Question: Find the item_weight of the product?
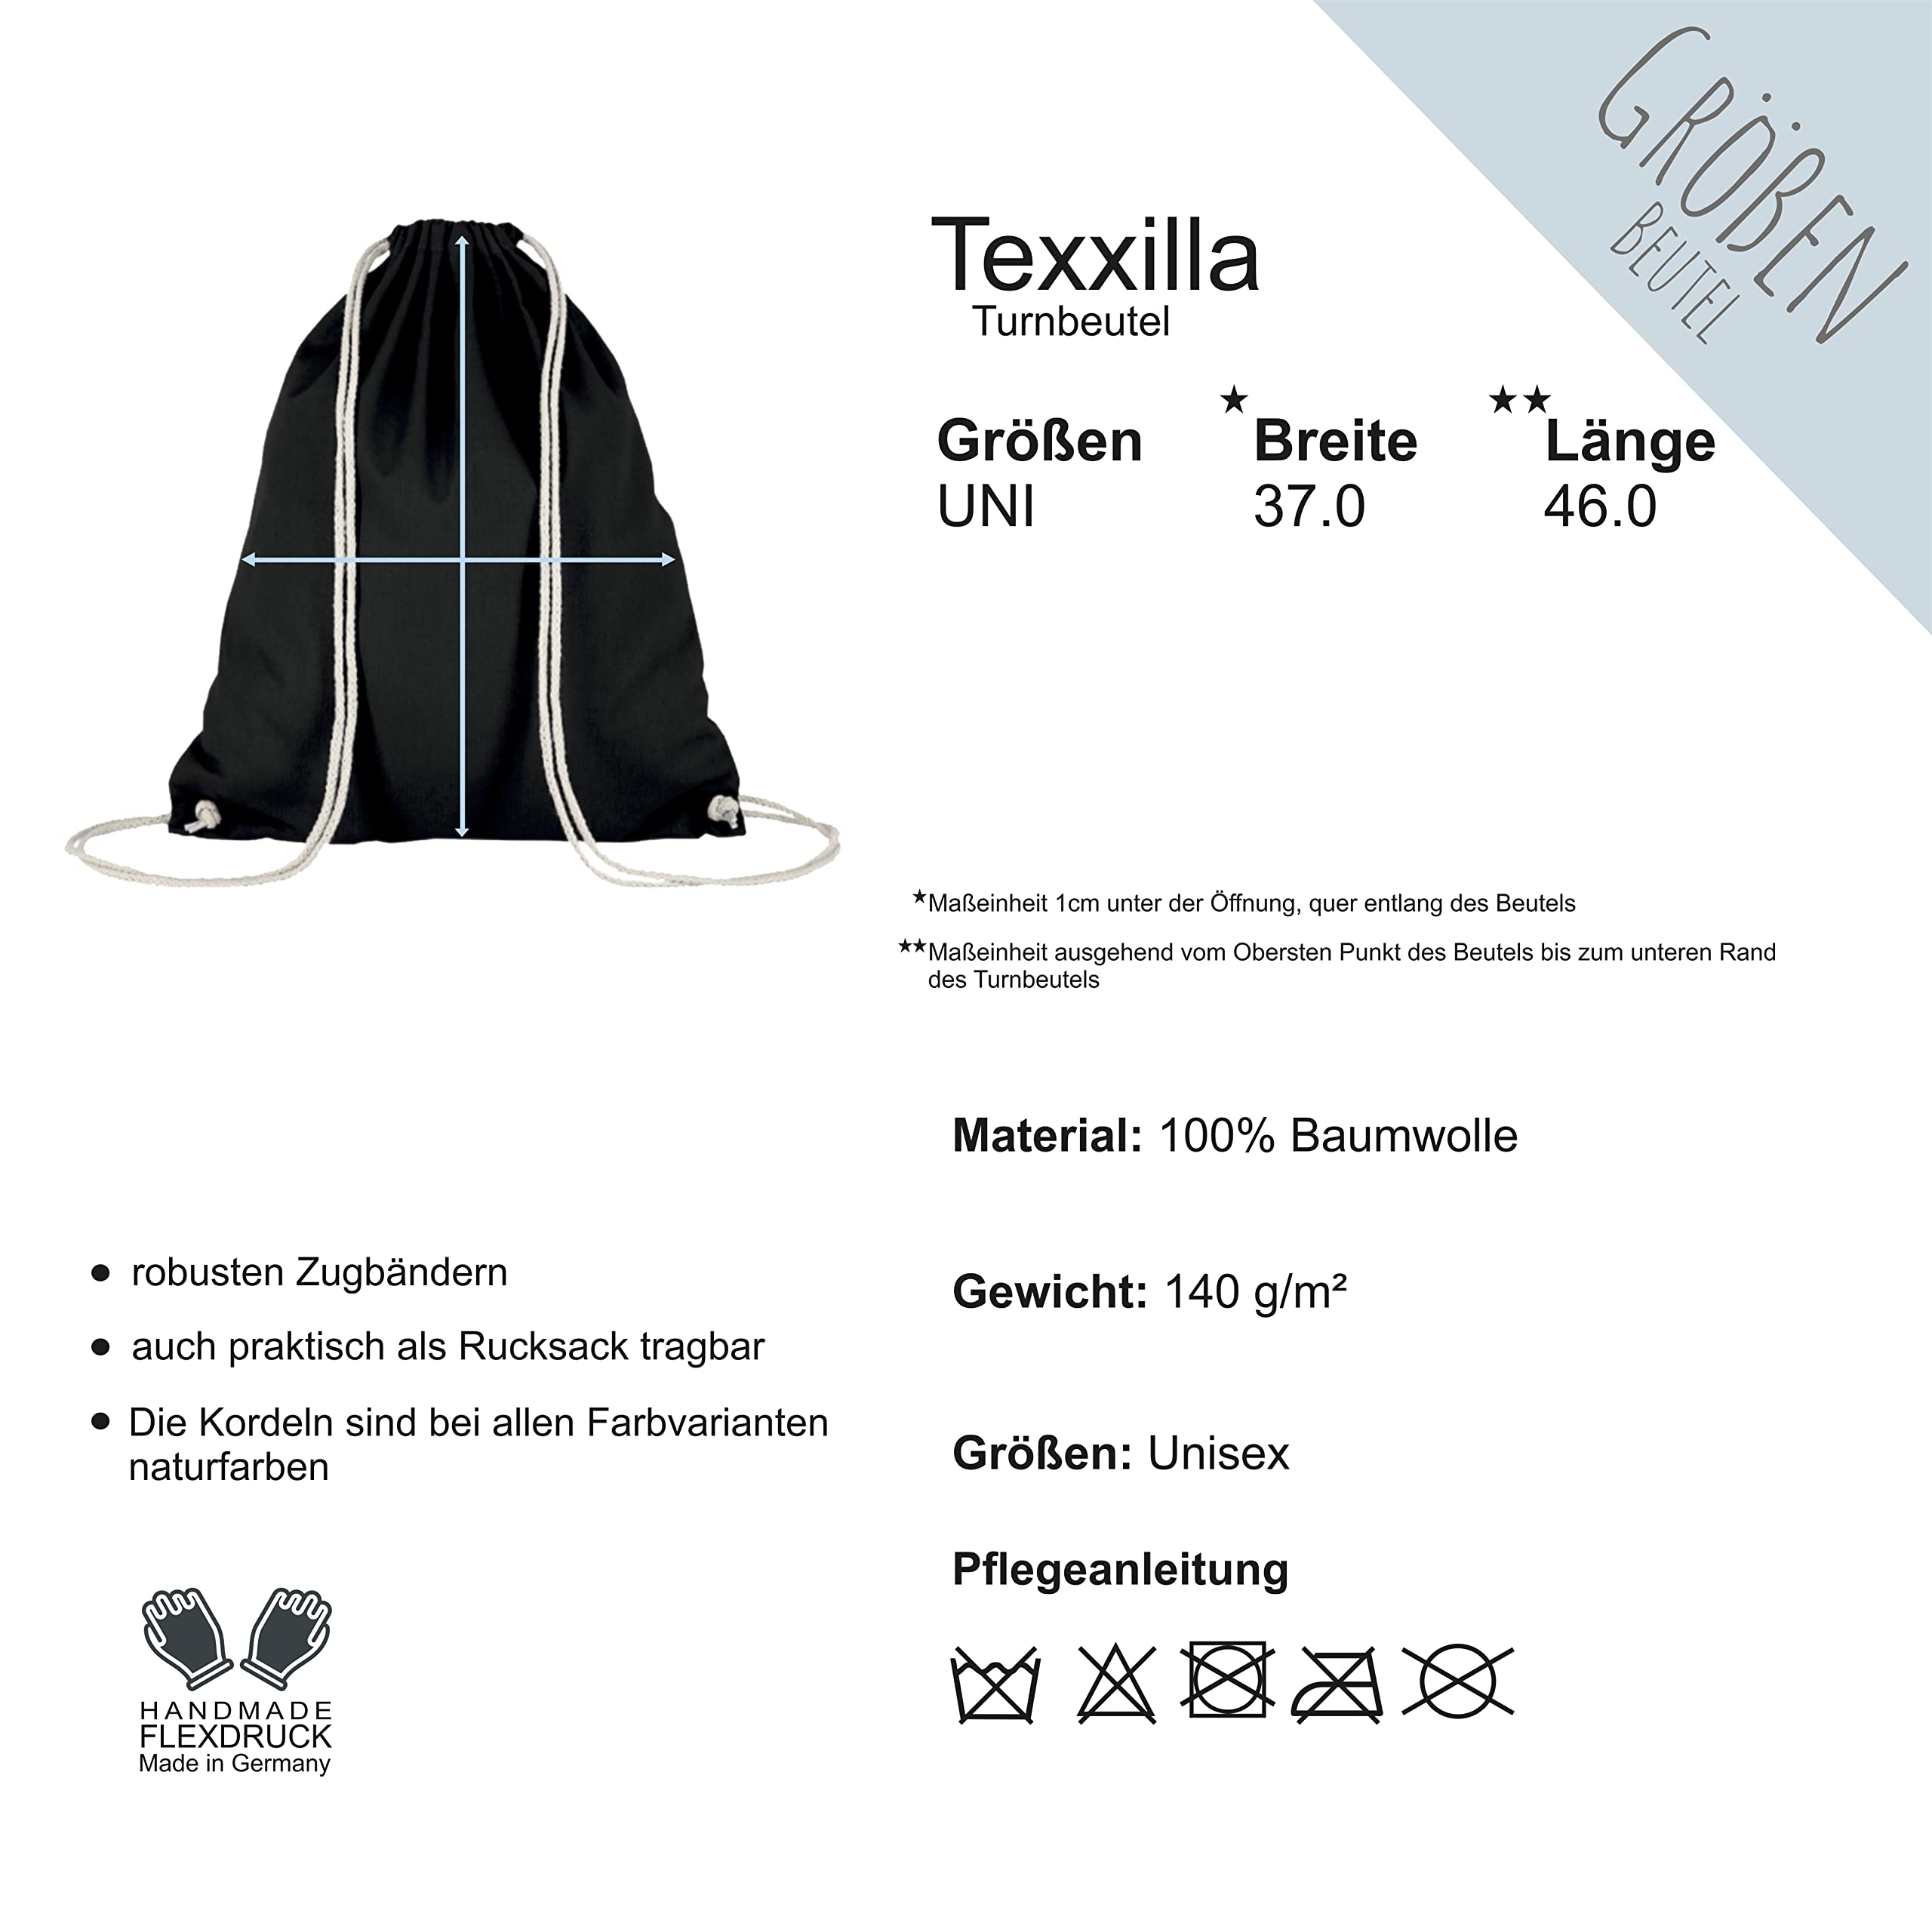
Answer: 140.0 gram